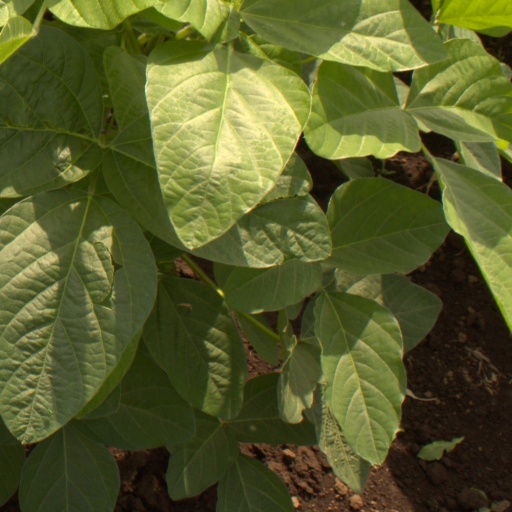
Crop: soybean